Alexander Petrov (footballer, born 1990)

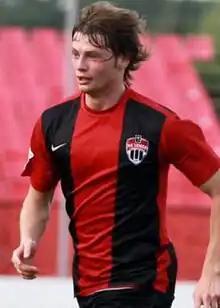

Alexander Nikolayevich Petrov (born 20 January 1990) is a former Russian professional football player.